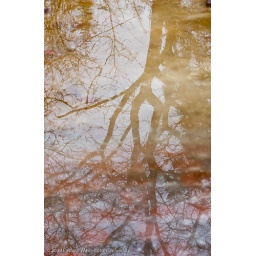
Reflection of the leafless trees in the puddles of water on the campus Mall.